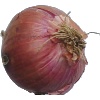
Label: Onion Red 1